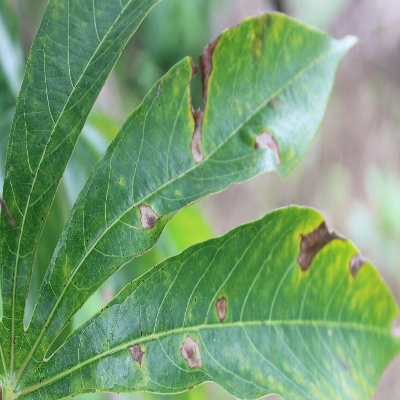
Crop: Cassava
Condition: brown spot